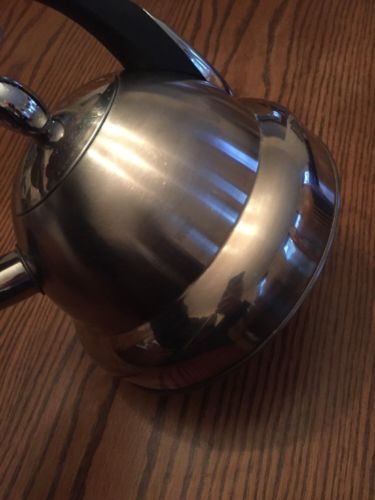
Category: kettle